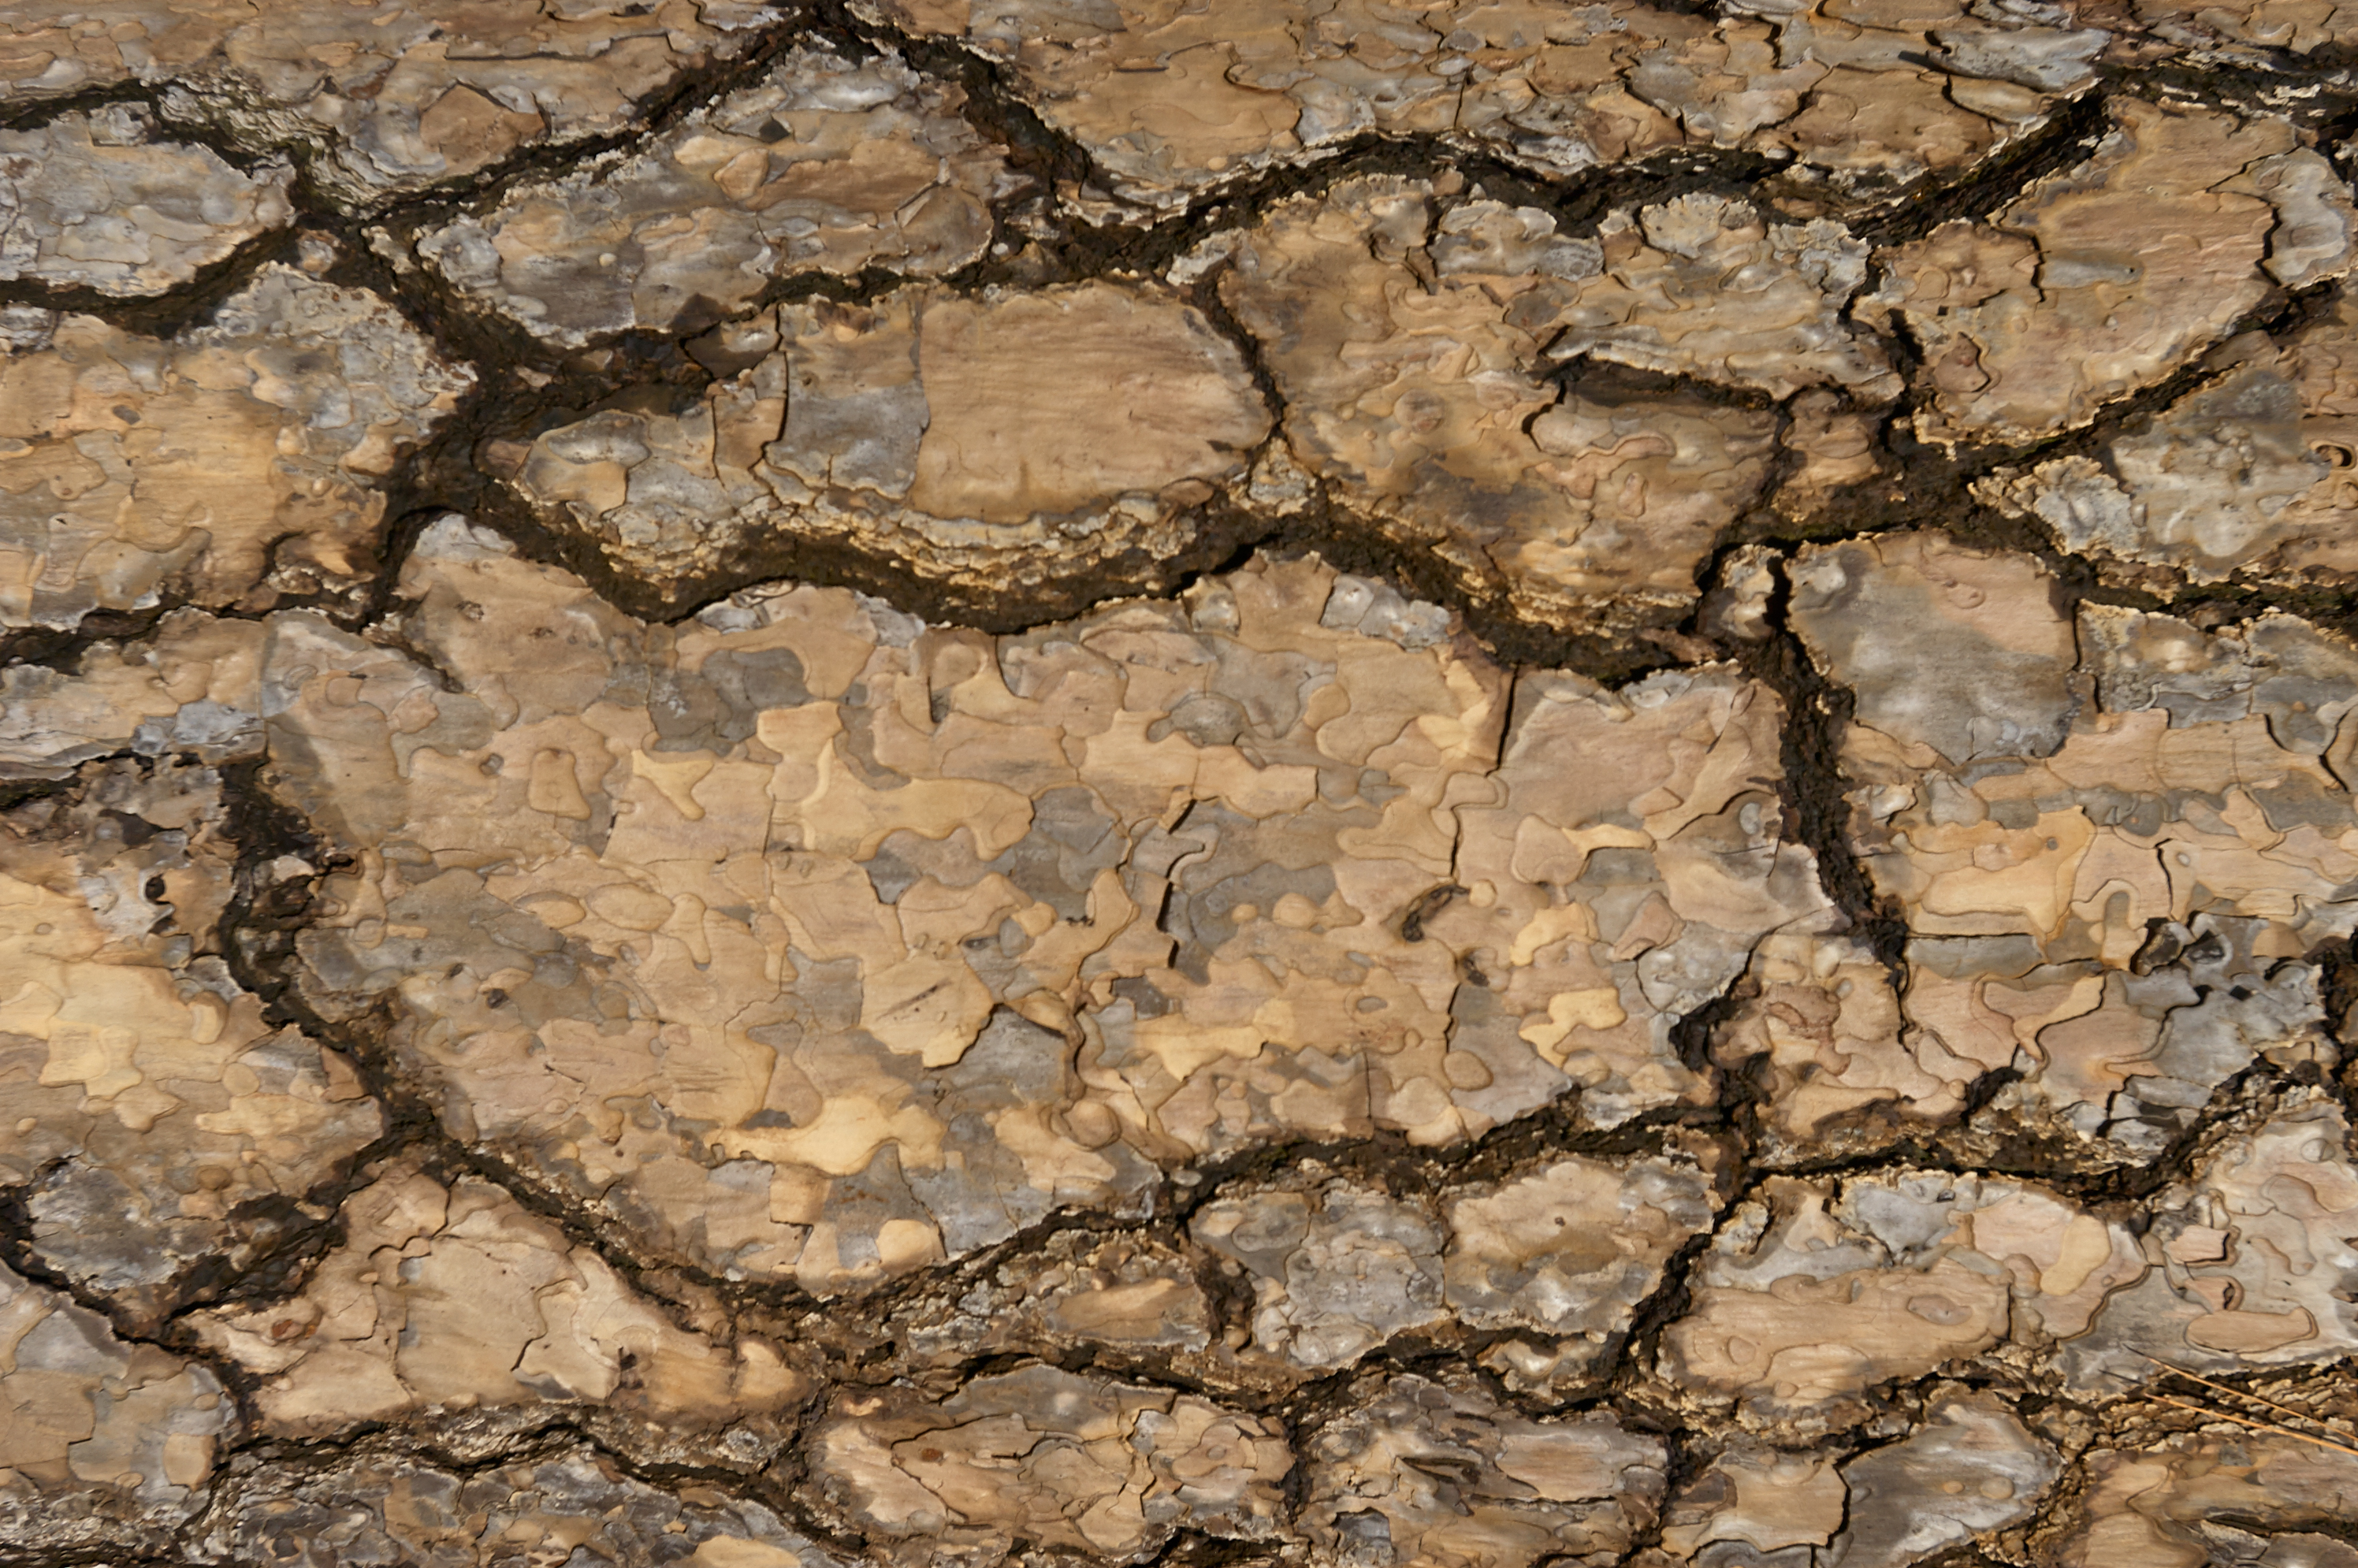
soil, brown, wall, rock, drought, formation, geology, stone wall, pattern, beige, bedrock